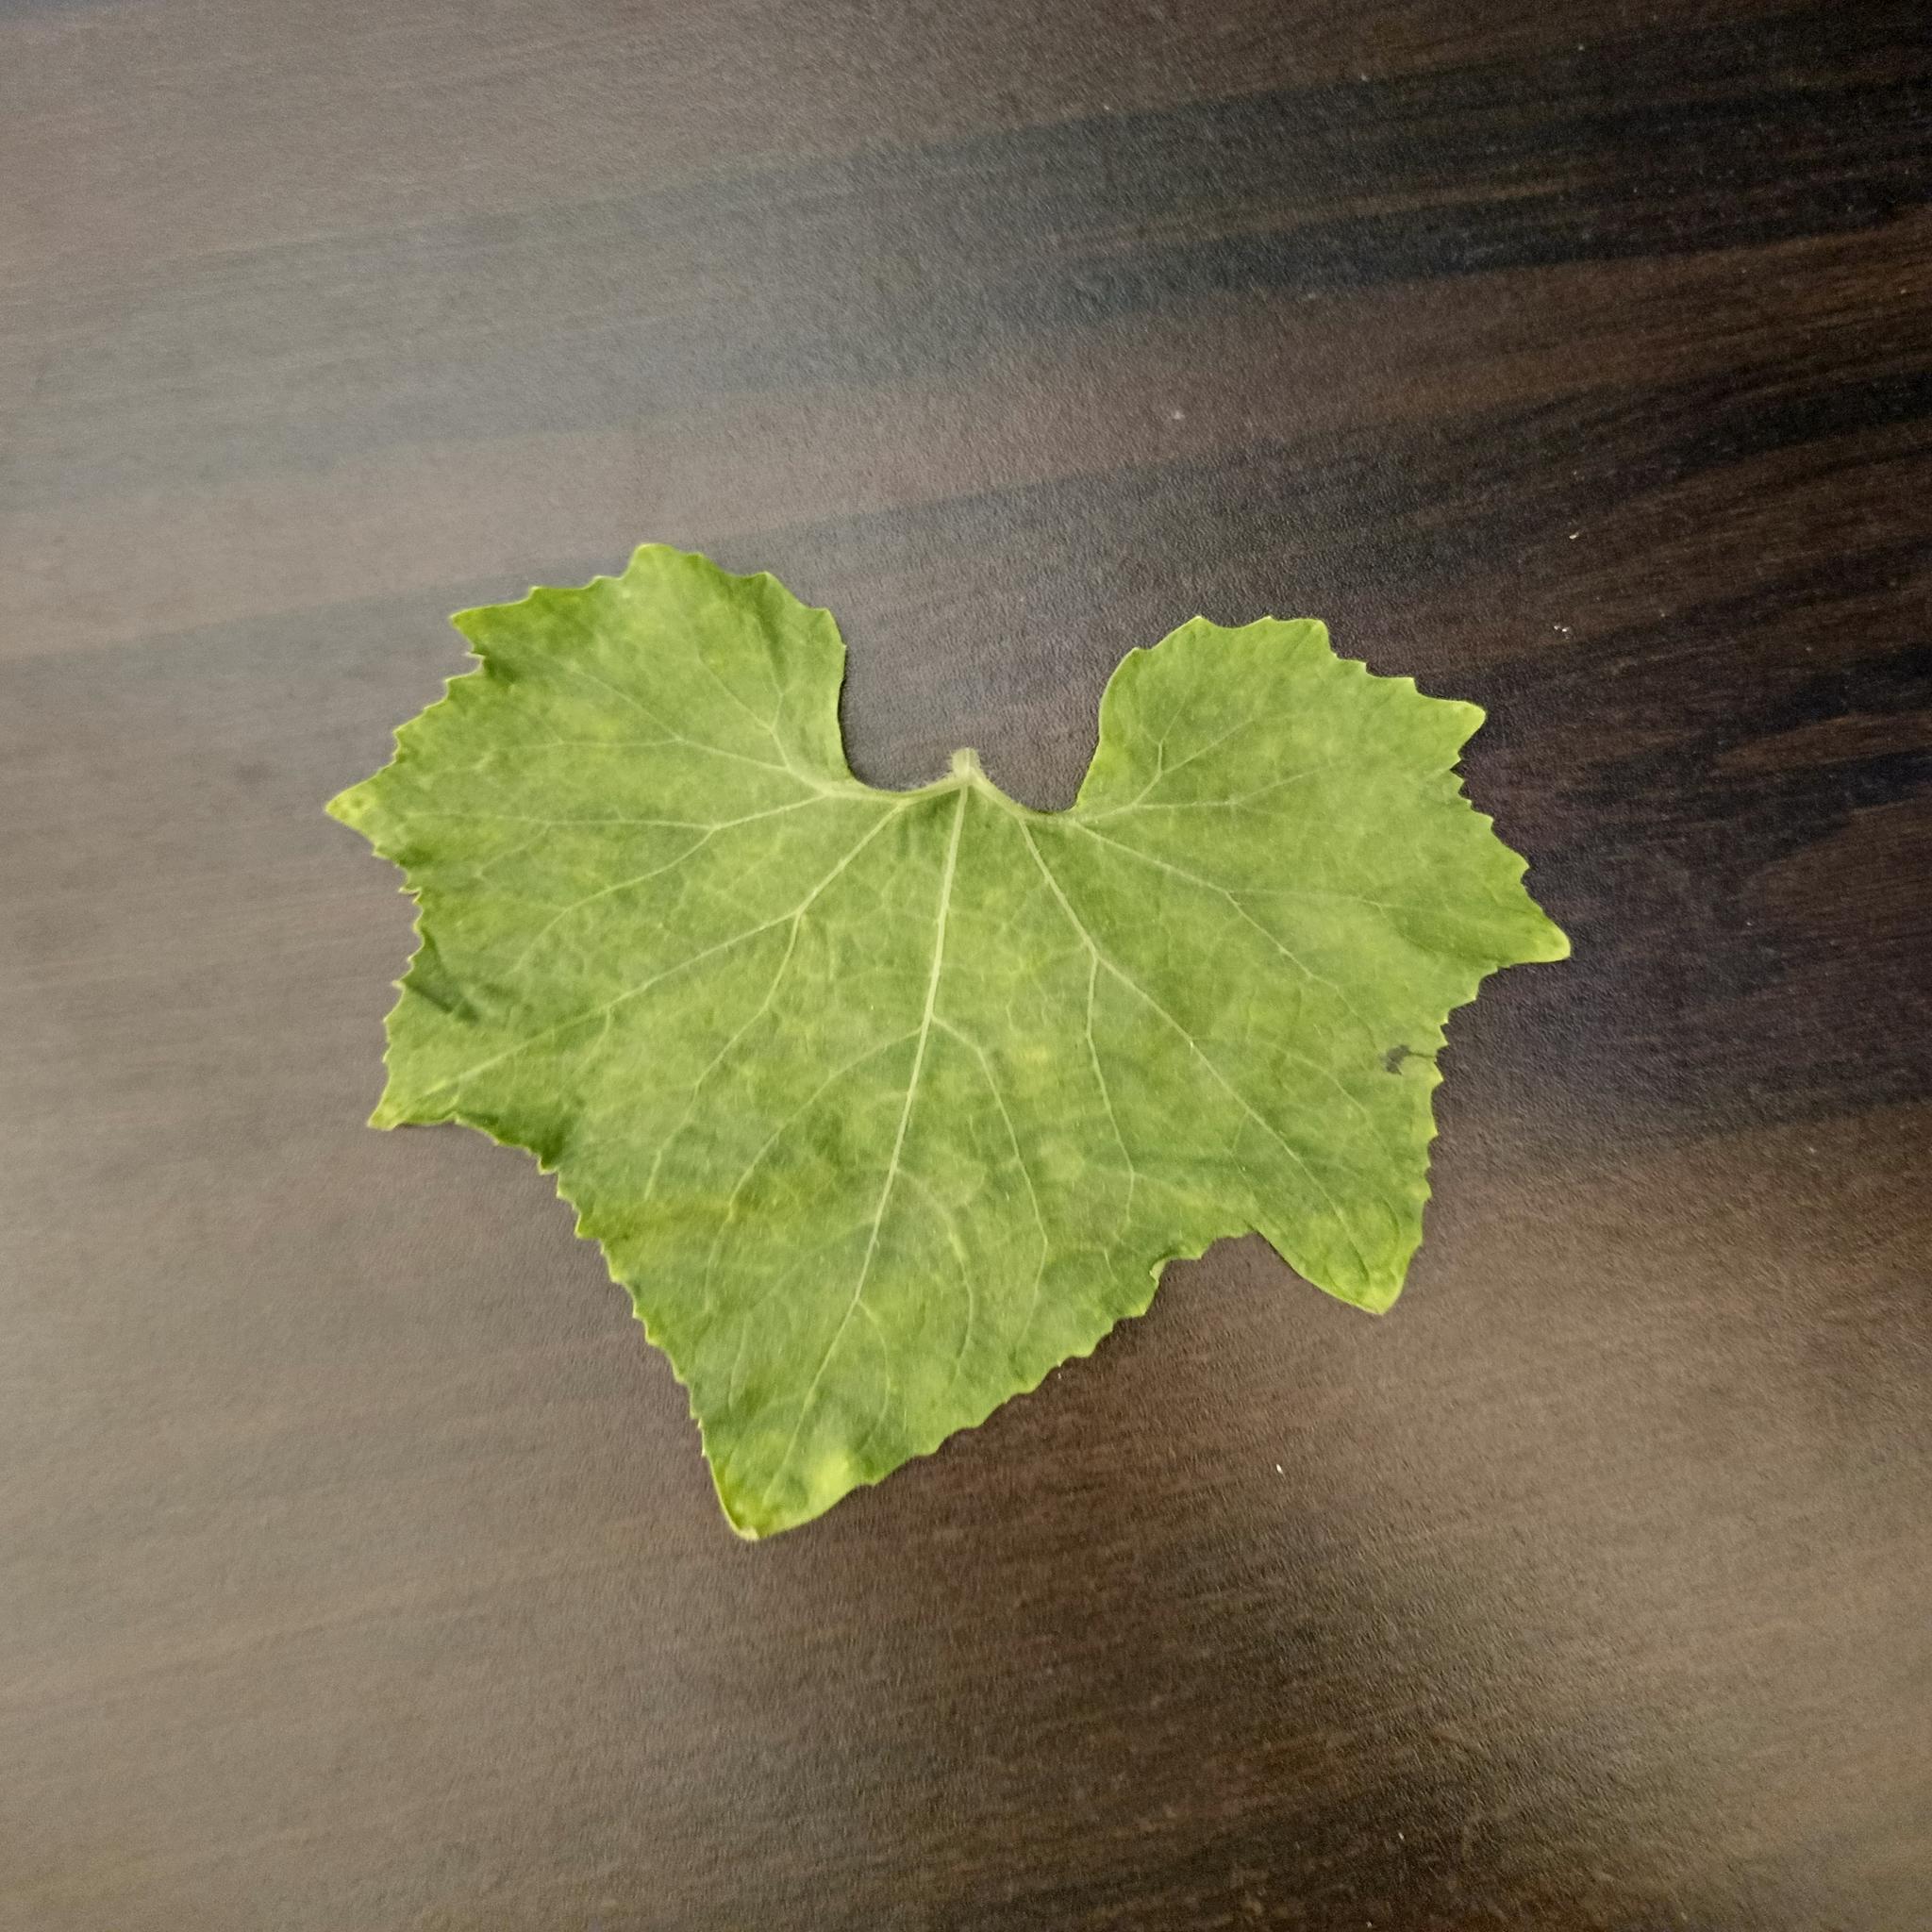
Label: Healthy